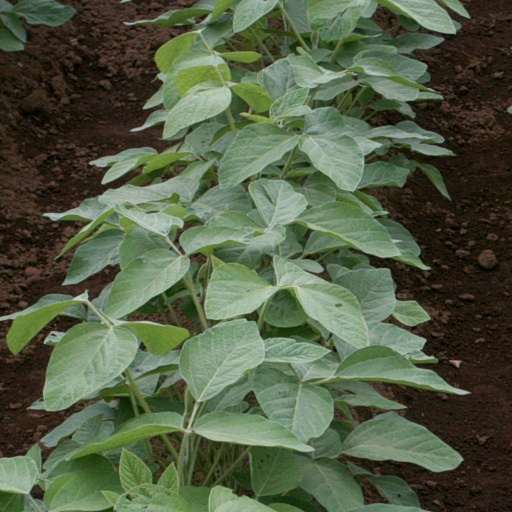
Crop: soybean